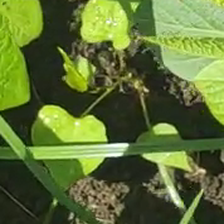
Weed species: Obscure_morning _glory(Ipomoea obscura)